Balhae

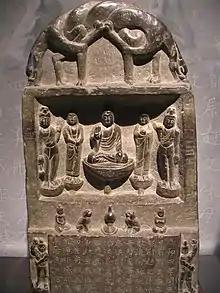

In 696, Li Jinzhong (Wushang Khan) of the Khitans along with his brother-in-law Sun Wanrong rebelled against Tang (Wu Zetian's Zhou Dynasty) hegemony, killed an abusive Tang commander, and attacked Hebei. Li died soon after and Sun succeeded him, only to be defeated by the Second Turkic Khaganate. The population of Yingzhou (營州, modern-day Chaoyang, Liaoning) fled eastward toward the Liao River during the turmoil. The Tang tried to appease Dae Jungsang (Da Zhongxiang) and Geolsa Biu (Qisi Biyu), two local leaders, by granting them the titles of Duke of Zhen (Jin) and Duke of Xu (Heo) respectively. Geolsa Biu rejected the offer but was soon defeated by a Tang force led by Li Kaigu, while Dae Jungsang fled with his followers but also died around the same time. Dae Jungsang's son, Dae Joyeong (Da Zuorong), left the Liao River valley for Mt. Tianmen (in modern Jilin Province). There, he dealt a heavy defeat to the Tang forces at the Battle of Tianmenling (Cheonmunnyeong), after which he led his followers to set up a state. In 698, Dae Joyeong declared himself King of Zhen (Jin).